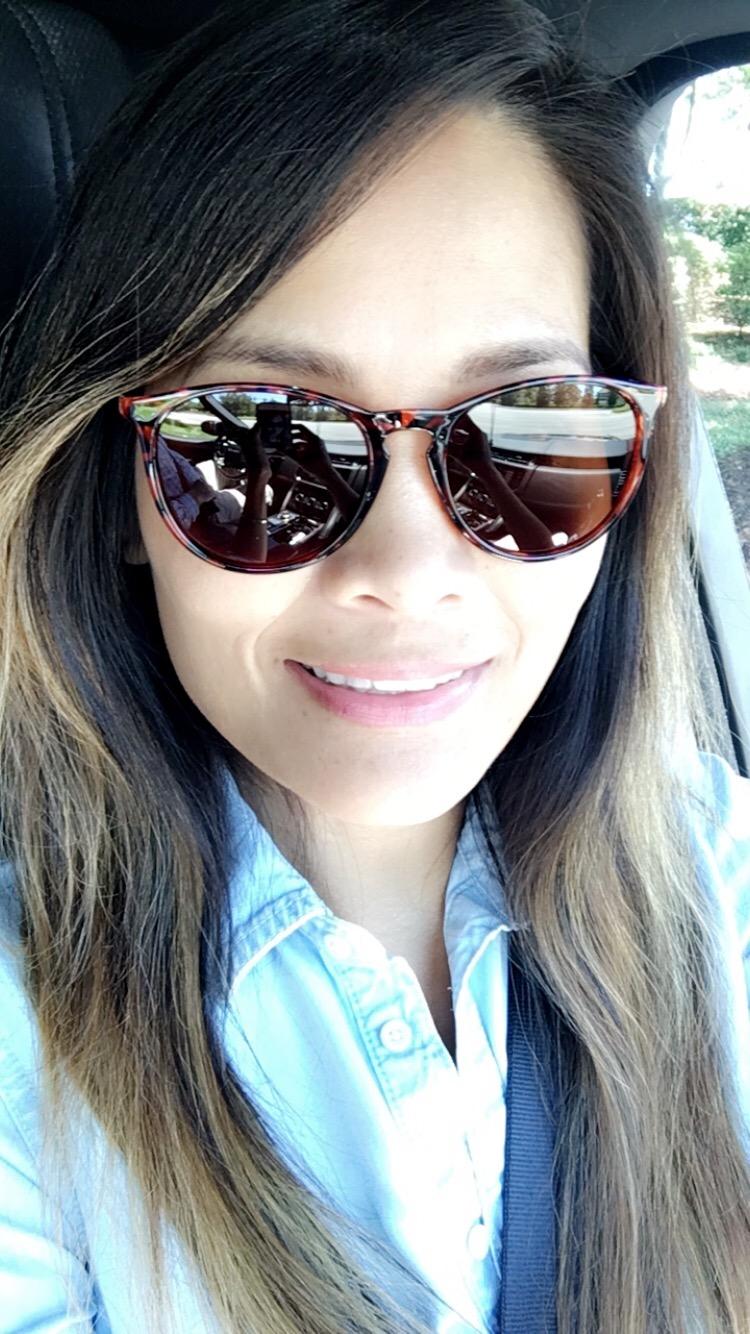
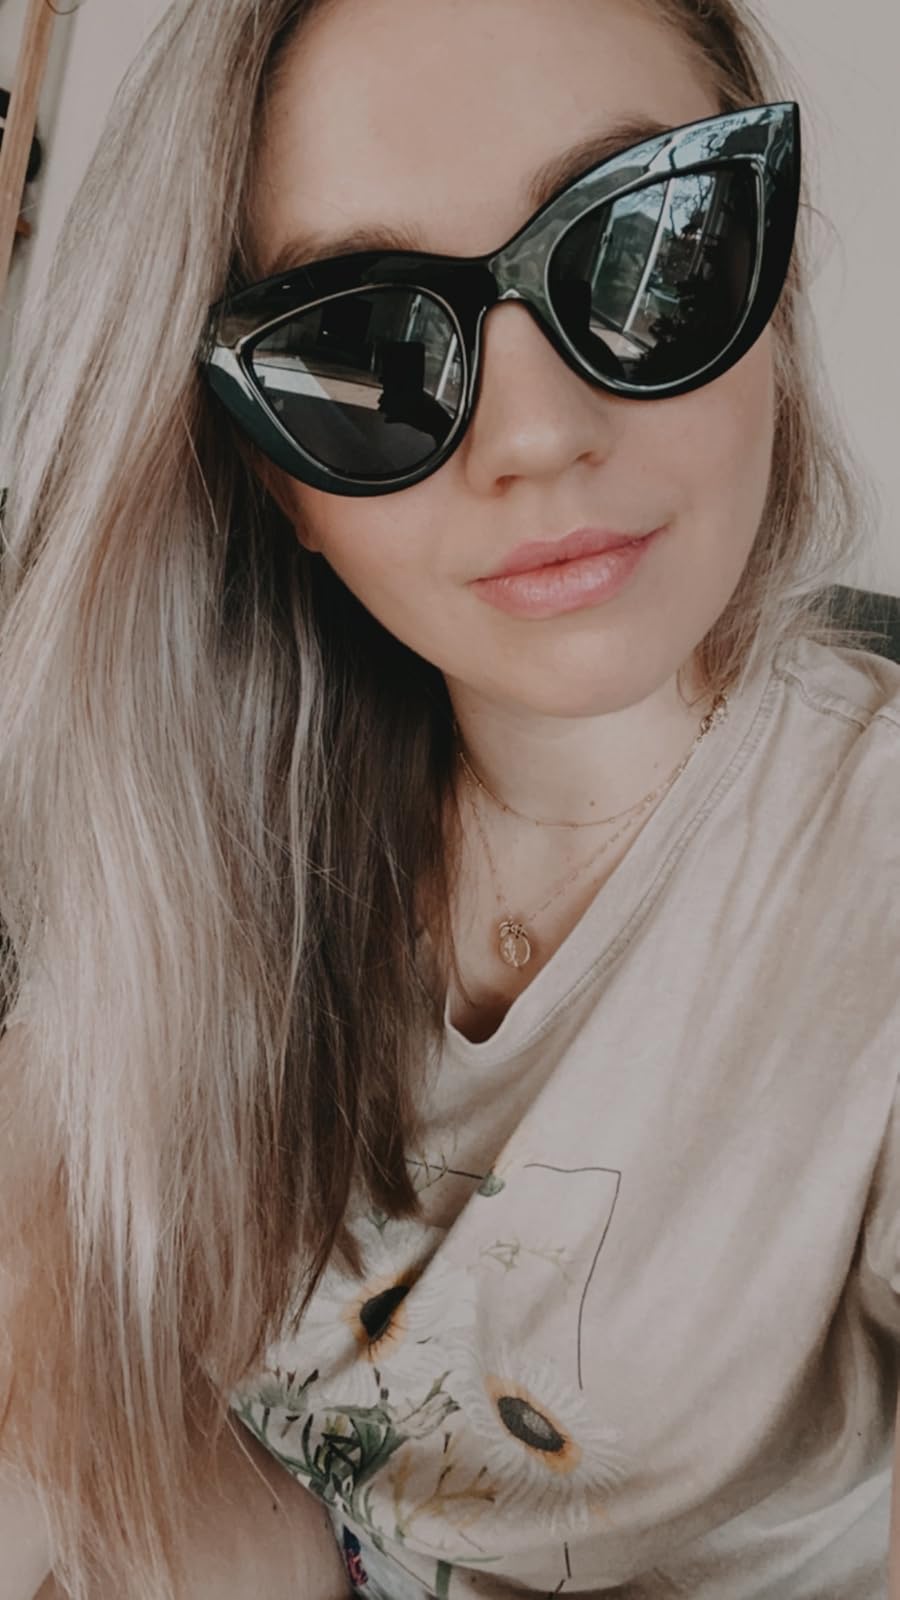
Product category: accessories_sunglasses
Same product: no